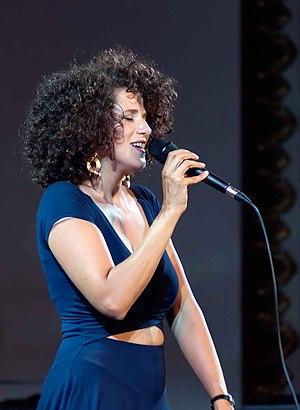
Cyrille Aimée, ou Cyrille-Aimée Daudel, née le 10 août 1984, en France, à Fontainebleau, d'un père français et d'une mère dominicaine, est une chanteuse de jazz française qui a résidé plusieurs années à Brooklyn, aux États-Unis avant de migrer à la Nouvelle-Orléans.